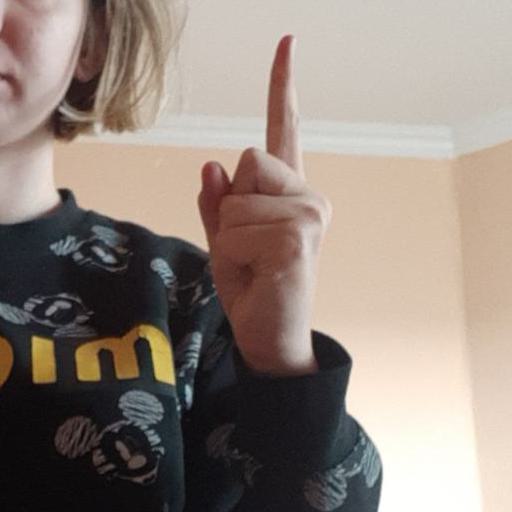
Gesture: one